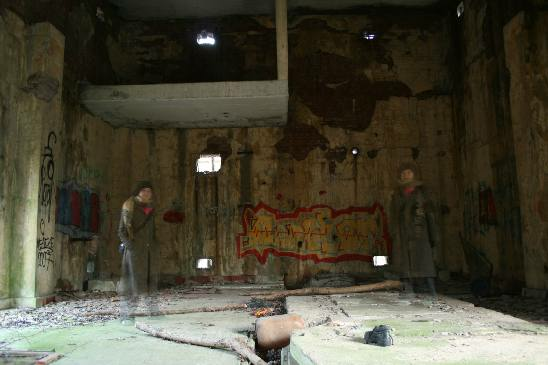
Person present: Yes